Old Stone Row

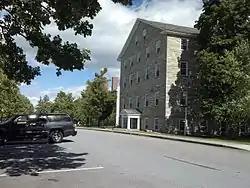

Old Stone Row is a collection of three stone buildings flanking the original campus green of Middlebury College in Middlebury, Vermont. Painter Hall, built 1812-16, is the oldest surviving collegiate academic building in the state, with Old Chapel (1834–36) and Starr Hall (1865) as stylistic accompaniments, all based on vernacular mill construction styles of the period. The buildings and green were listed on the National Register of Historic Places in 1997.